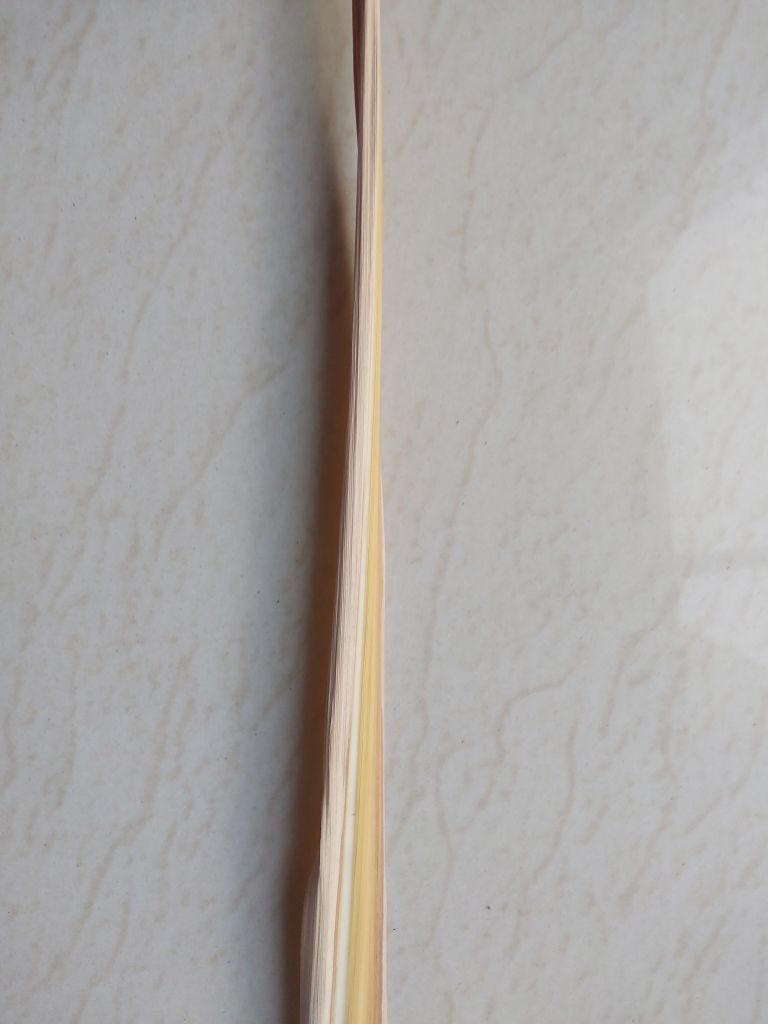
Label: Dried